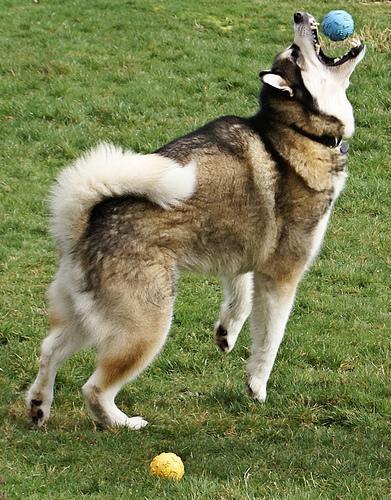
malamute